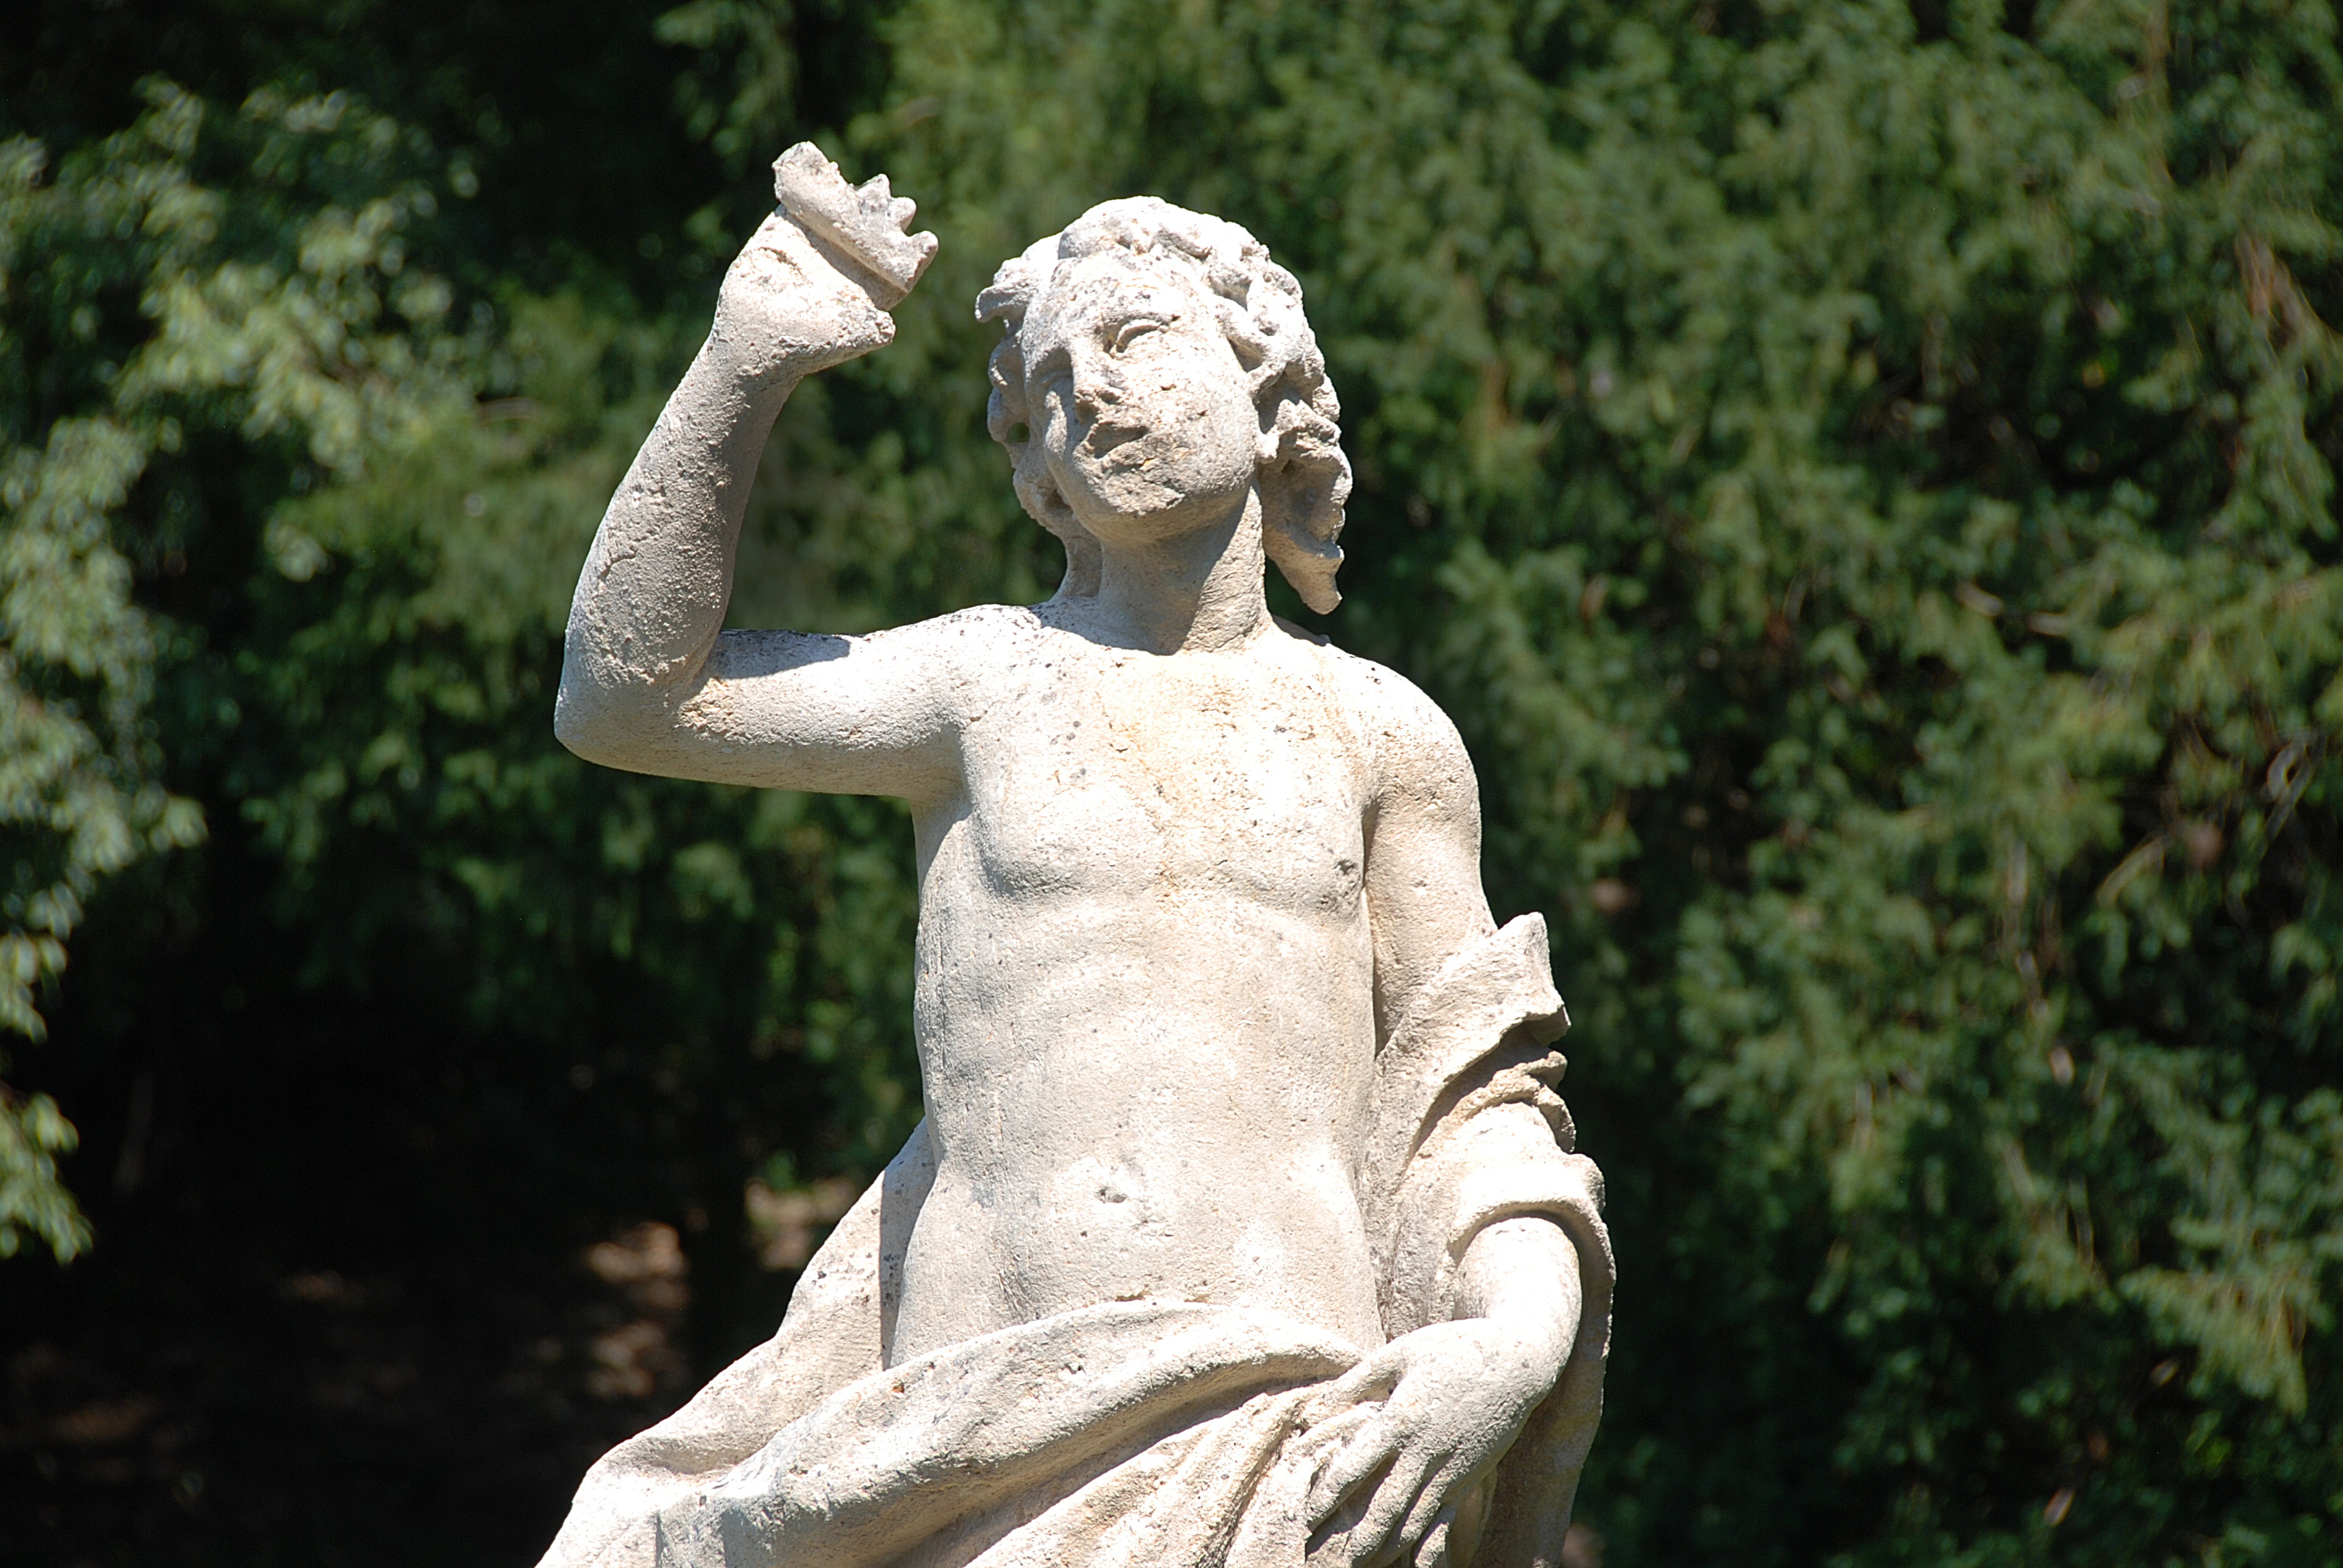
monument, statue, sculpture, art, figure, temple, carving, mythology, stone figure, stone carving, garden statue, ancient history, palazzo giusti